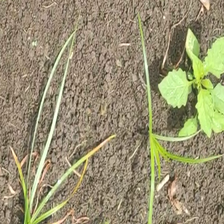
Weed species: Lavhala_(Cyperus_Rotundus)